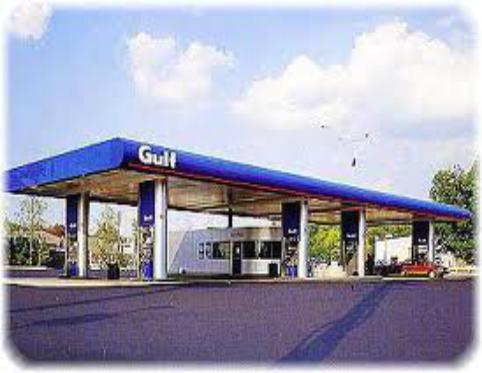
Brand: Gulf Oil
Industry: Transportation